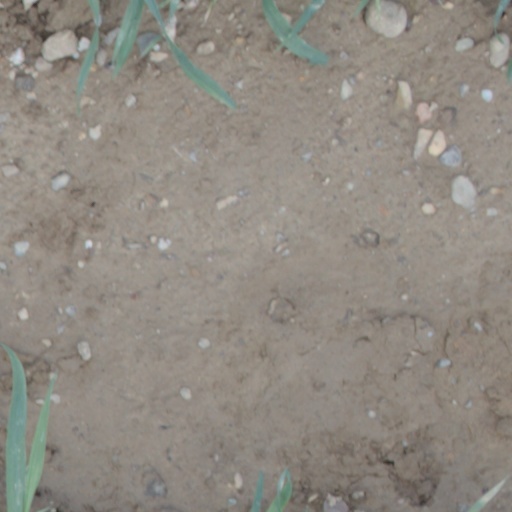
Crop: wheat